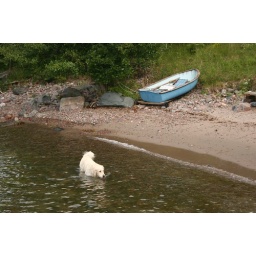
A golden retriever enjoying a little bath by the sand beach on the north side of the island.